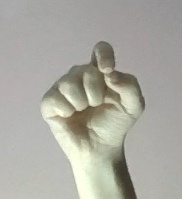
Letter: fa